Rock music in Belarus

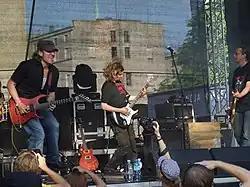
N.R.M. at concert wRock for freedom, Wrocław, June 17, 2007

Belarusian rock has been developing since the early 1980s. The rock bands include Mroja (later renamed to N.R.M.), Ulis, Daj Darogu!, Kriwi, Lyapis Trubetskoy, Verasy, Open Space, Neuro Dubel, Accent, and Otrazhenie. Molchat Doma is likely the most popular band, having received 138 million Spotify streams in 2024 and having embarked on tours in the United States and Europe.